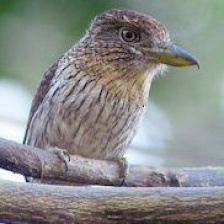
Species: BARRED PUFFBIRD
Scientific name: NYSTALUS RADIATUS